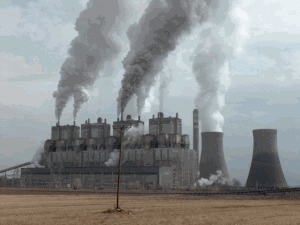
Elbistan est une ville de la province de Kahramanmaraş en Turquie. Elle se situe à la croisée de la région méditerranéenne, de l'Anatolie orientale et de la région de l'Anatolie centrale. Elbistan est entre les 37ᵉ et 38ᵉ parallèles entre Nurhak, Ekinözü au sud, Darende et Gürün au nord. La minorité kurde alevi représente une proportion non négligeable de la population. Autrefois la ville était cosmopolite tant sur le plan ethnique ; à la suite des affrontements au début des années 1980, les alévis ont émigré en masse vers les régions d'Istanbul ou Mersin. En 2007, le nombre d'habitants du district s'élève à 128 267.